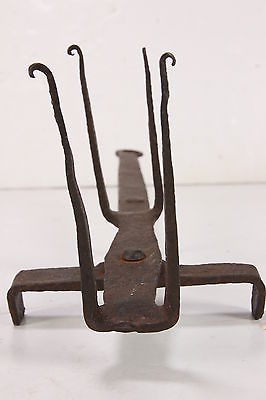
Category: toaster